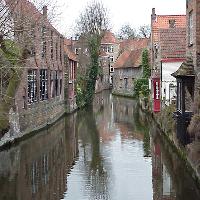
Weather: cloudy or overcast